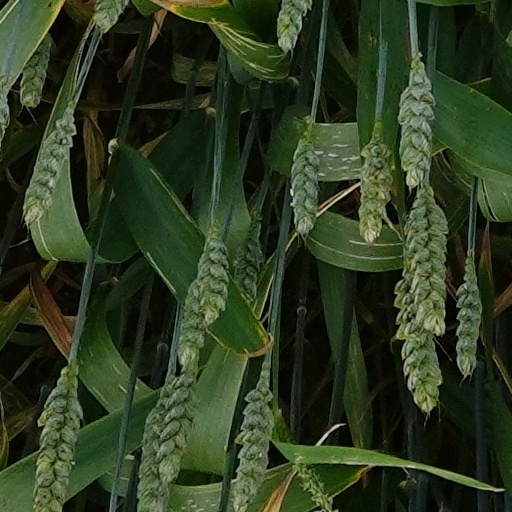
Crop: wheat